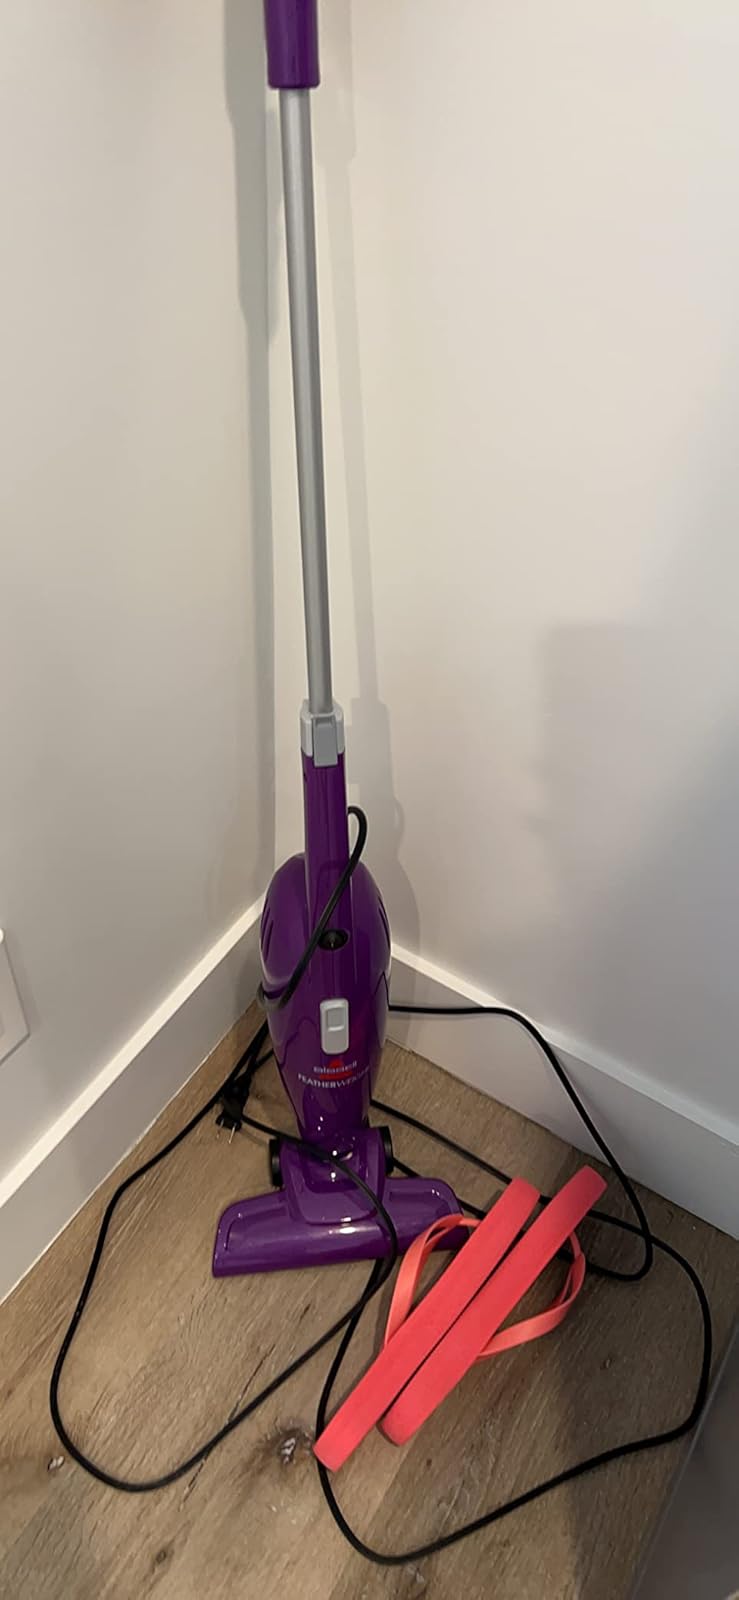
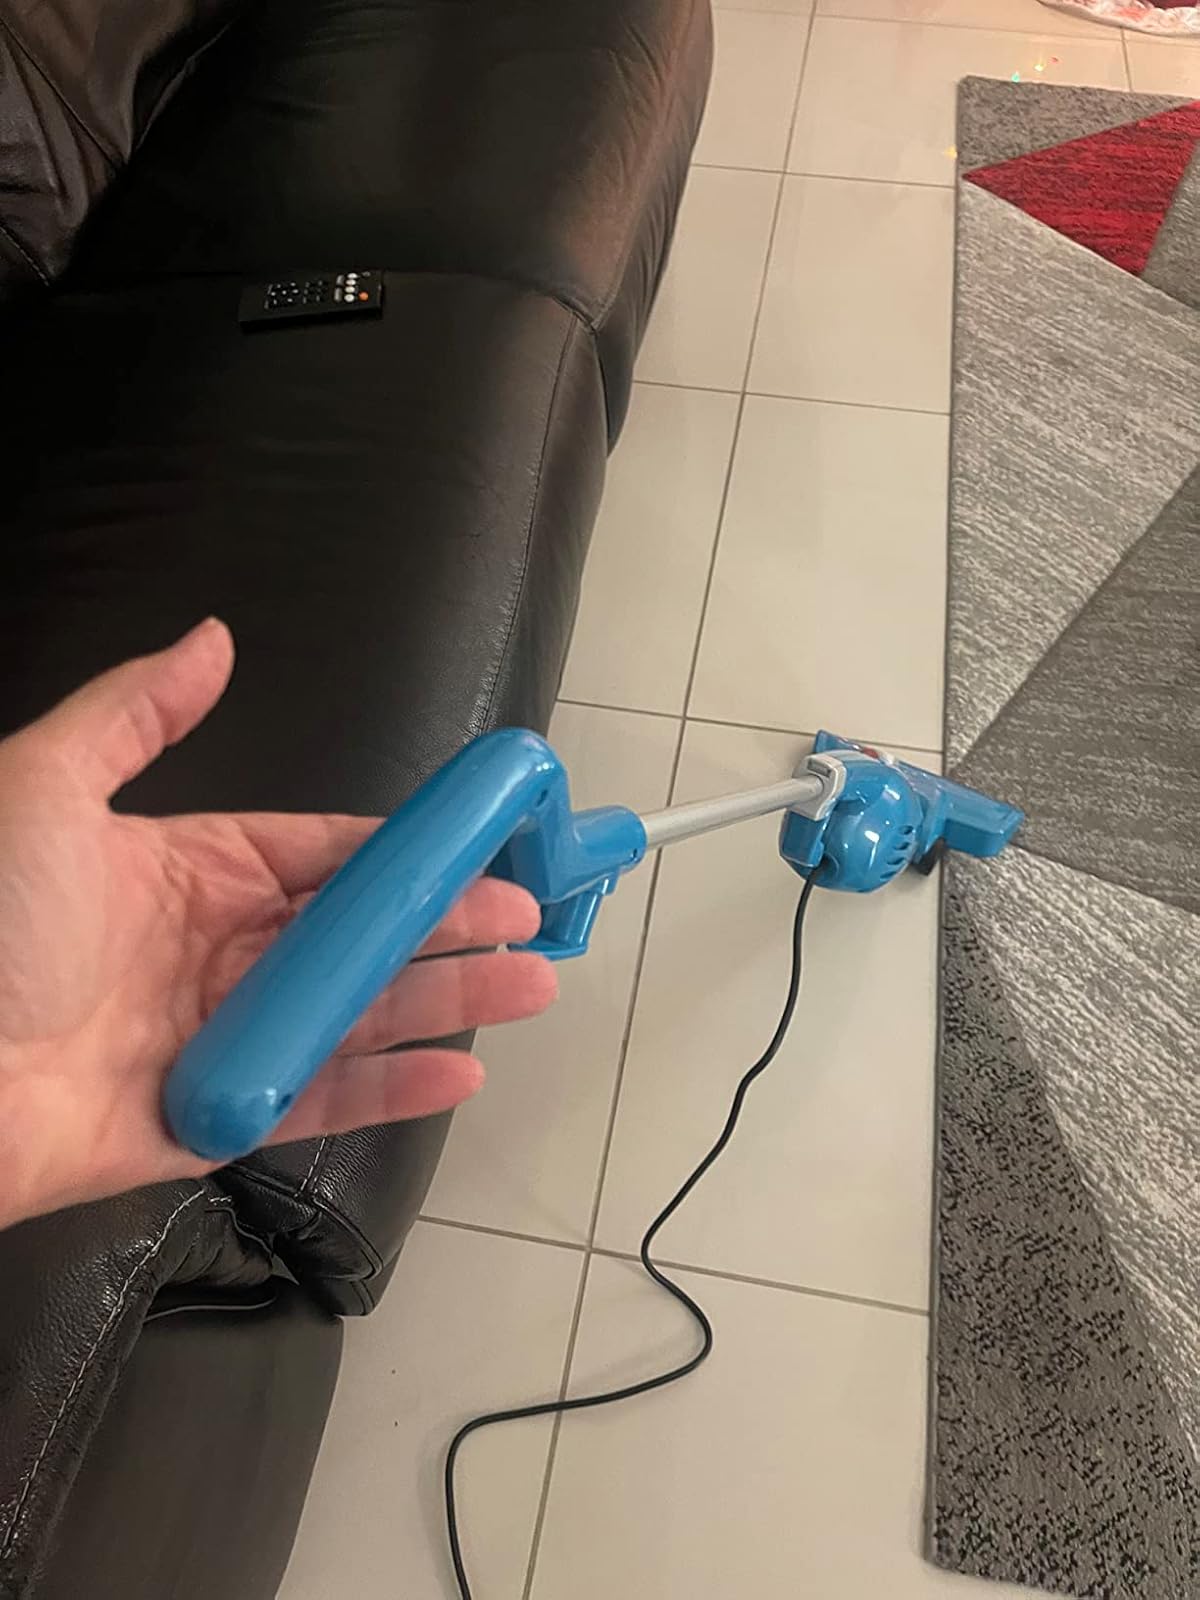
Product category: items_vacuum
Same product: no